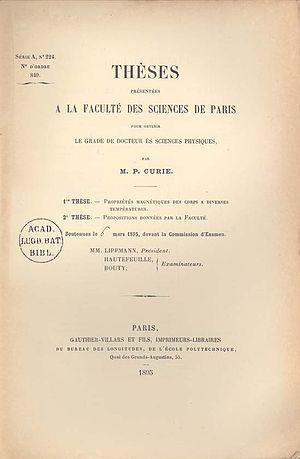
Pierre Curie: Propriétés magnétiques des corps à diverses temperatures (1895). Thèses présentées a la Faculté de Sciences de Paris.
Pierre Curie est un physicien français. Il est principalement connu pour ses travaux en radioactivité, en magnétisme et en piézoélectricité. Lui et son épouse, Marie Curie, pionniers de l'étude des radiations, reçurent une moitié du prix Nobel de physique de 1903 « en reconnaissance des services extraordinaires qu'ils ont rendus par leur effort conjoint de recherches sur les phénomènes des radiations découvertes par le professeur Henri Becquerel ».